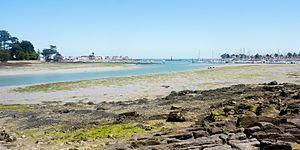
L'embouchure de la Rivière de Pont-l'Abbé
Loctudy est une commune du sud du département du Finistère, dans la région Bretagne, en France, littorale de l'océan Atlantique.
Pont-l'Abbé [pɔ̃labe], Pont-'n-Abad en breton, est une commune du département du Finistère, dans la région Bretagne, en France. C'est la capitale du pays Bigouden.